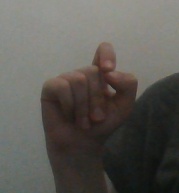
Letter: fa